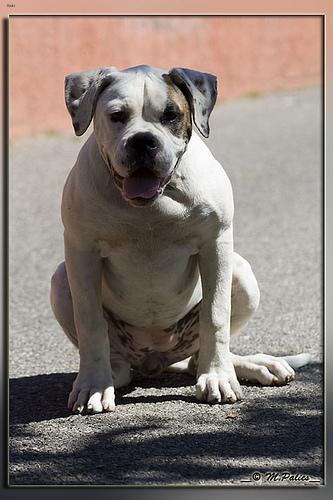
american bulldog